Kepler-47

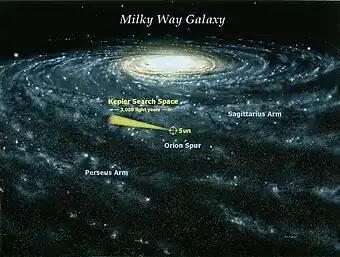
The "Kepler Space Telescope" search volume, in the context of the Milky Way Galaxy.

Prior to Kepler observation, Kepler-47 had the 2MASS catalogue number 2MASS J19411149+4655136. In the Kepler Input Catalog it has the designation of KIC 10020423, and when it was found to have transiting planet candidates it was given the Kepler object of interest number of KOI-3154.